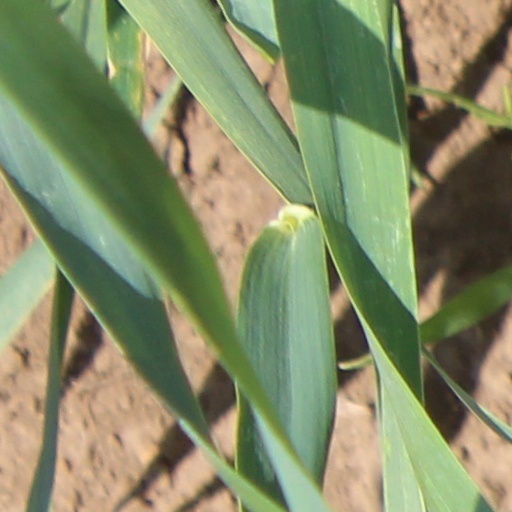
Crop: wheat